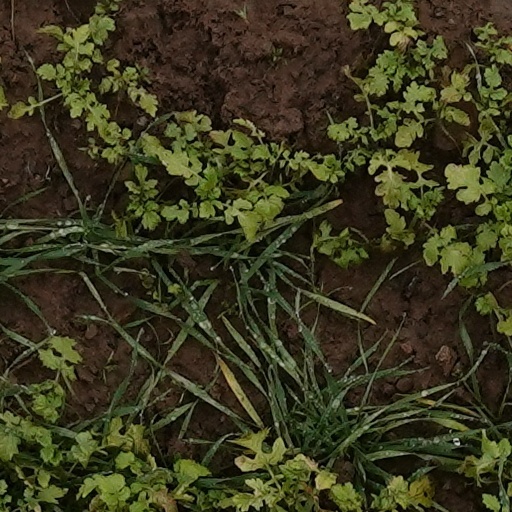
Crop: wheat